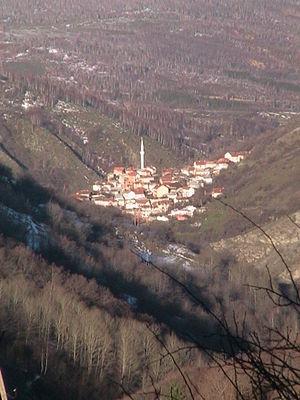
Dikancë en albanais et Dikance en serbe latin est une localité du Kosovo située dans la commune/municipalité de Dragash/Dragaš et dans le district de Prizren/Prizren. Selon le recensement de 2011, elle compte 124 habitants, tous gorans.